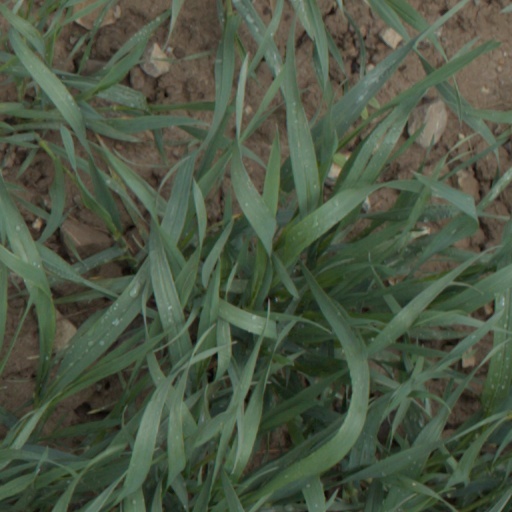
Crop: wheat